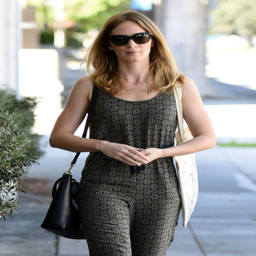
actor leaving a beauty salon